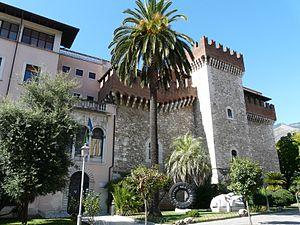
L’Académie des beaux-arts de Carrare est une école d'art italienne située à Carrare, en Toscane. Elle a été fondée le 26 septembre 1769 par Maria Teresa Cybo-Malaspina, duchesse de Massa et princesse de Carrare, mais ses origines remontent à 1757, lorsque, sur les conseils du sculpteur Giovanni Domenico Olivieri, elle a fondé l’Accademia di San Ceccardo qui enseignait la sculpture, l'architecture et la peinture.